Michael Ostrog

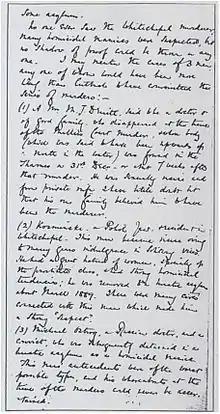
The 1894 memorandum written by Sir Melville Macnaghten, Assistant Chief Constable of the London Metropolitan Police, naming "Kosminski" as one of three suspects in the Jack the Ripper case. The other two suspects he named were Montague Druitt and Michael Ostrog.

Ostrog was a professional scammer who used costumes to improve the chances for a successful scam. He also used a variety of aliases for the same purpose, always seeking to surround himself with an air of mystery, and spread all kinds of lies about his life and activities. One of his most creative hoaxes was to repeatedly claim that he worked as a surgeon in the Russian Navy. However, this was just another of his numerous inventions.